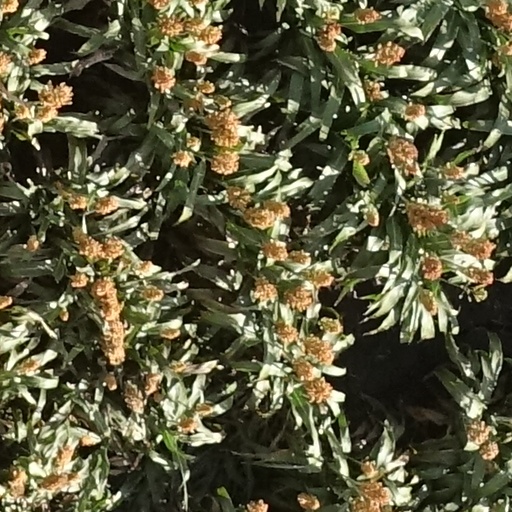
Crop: sorghum